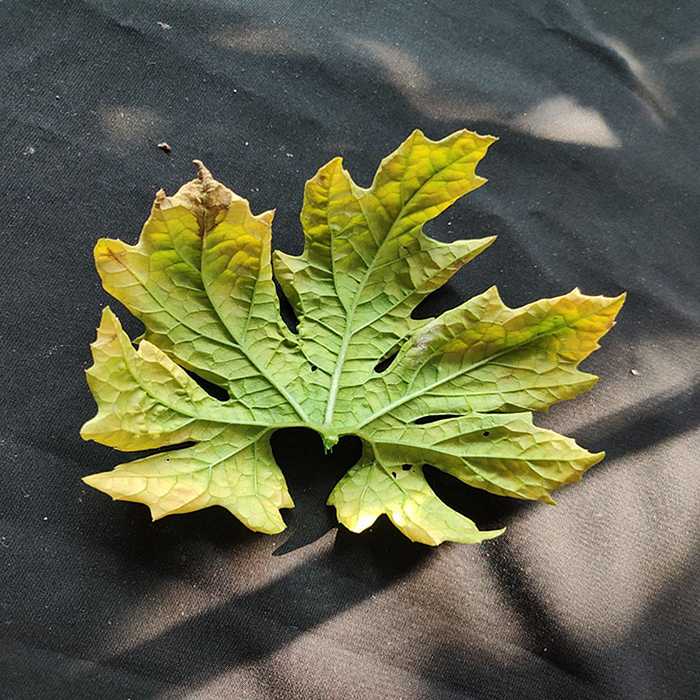
Plant: Bitter Gourd
Label: Fusarium wilt